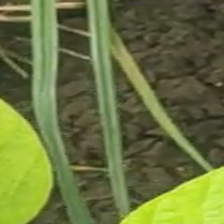
Weed species: Lavhala_(Cyperus_Rotundus)